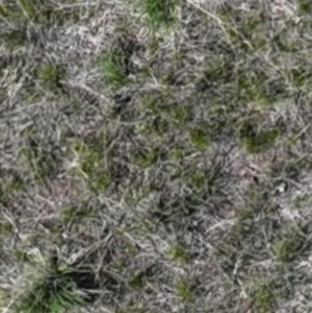
Month: may